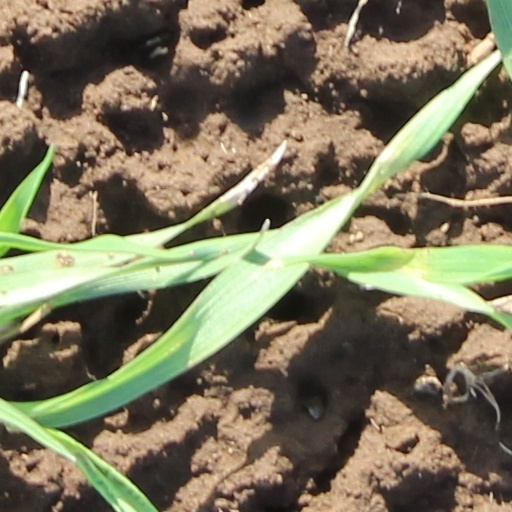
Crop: wheat